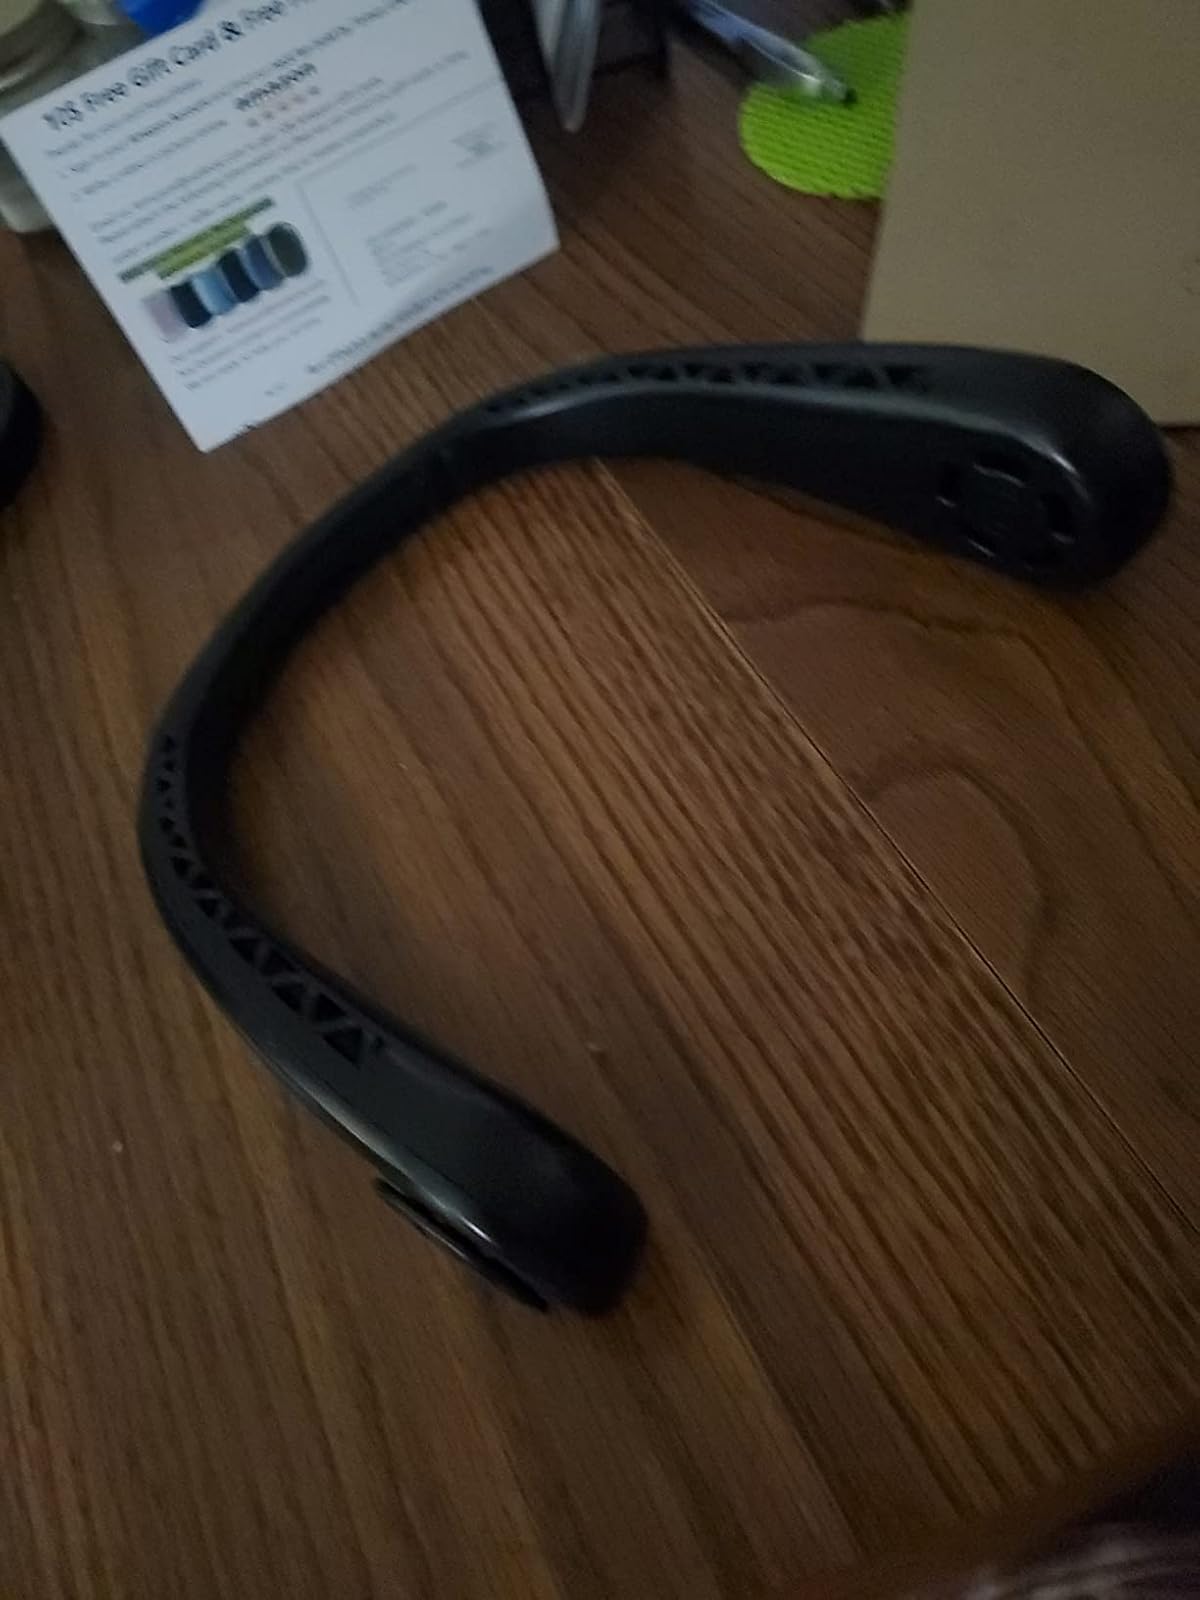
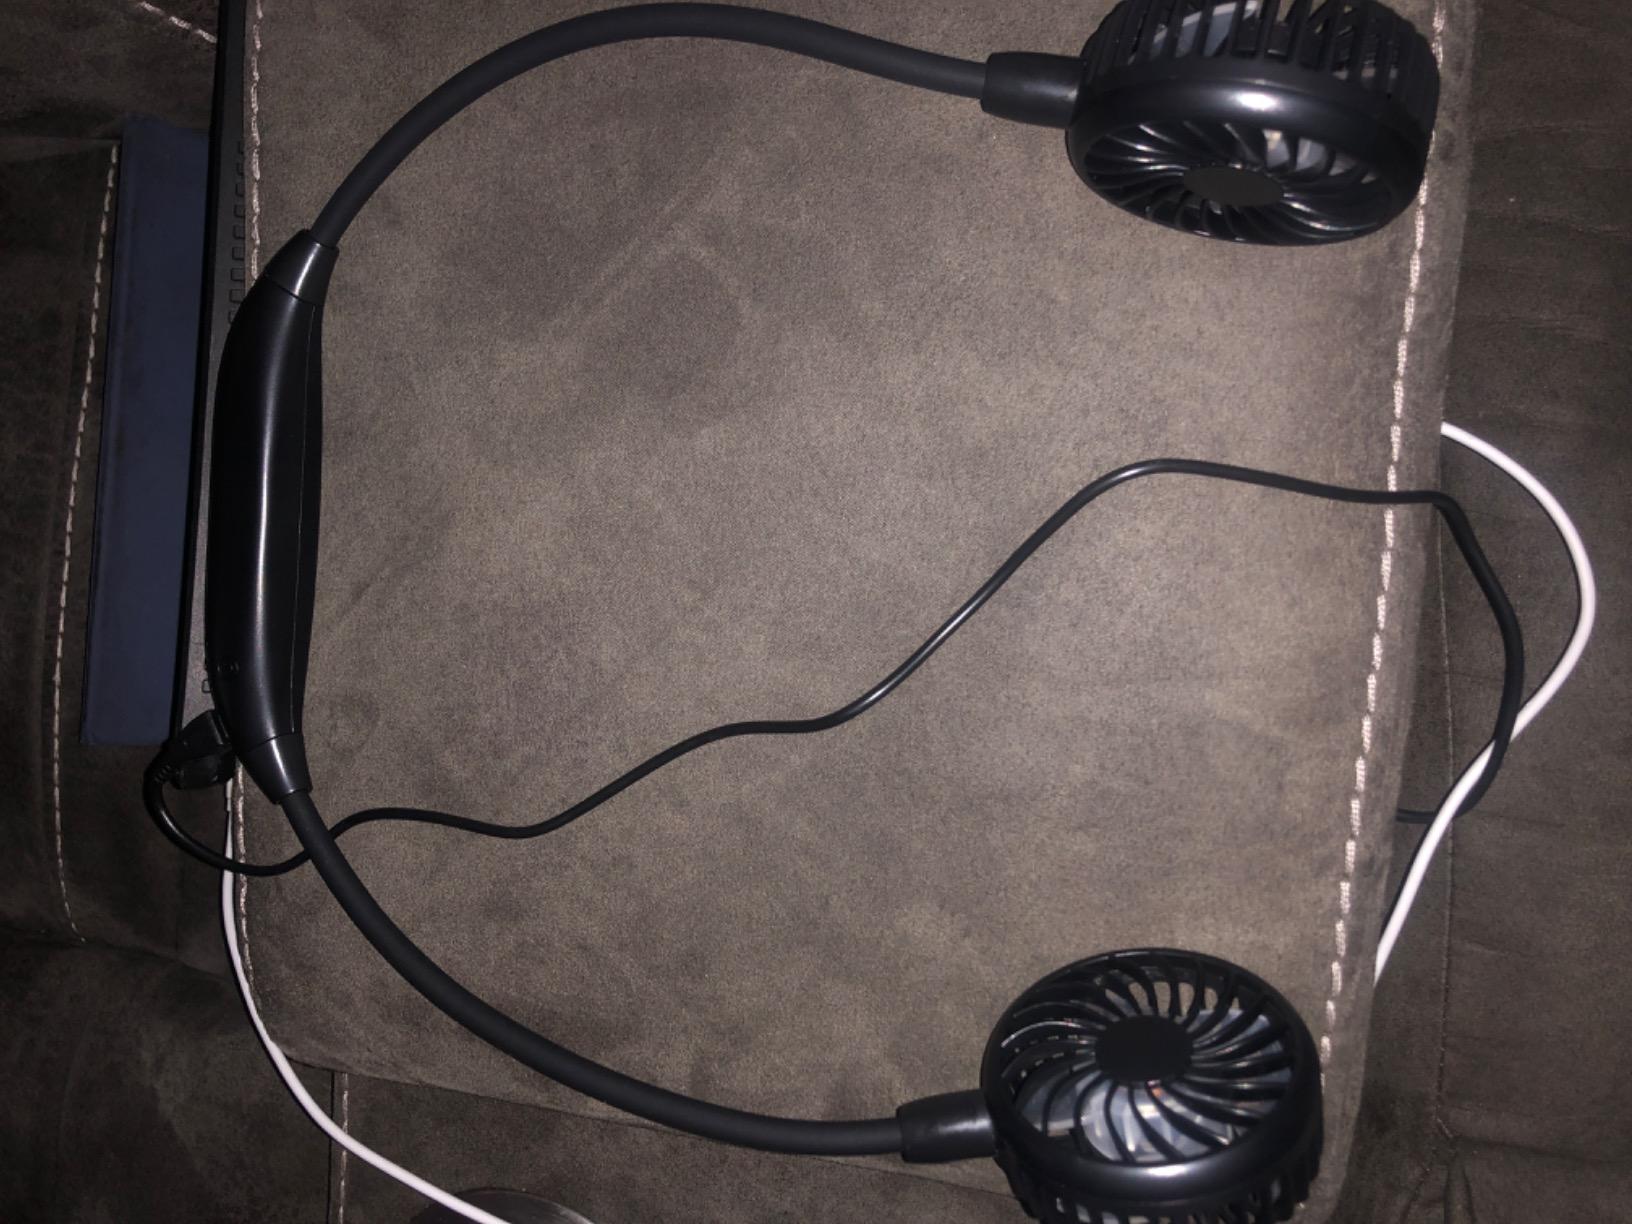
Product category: fan
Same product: no